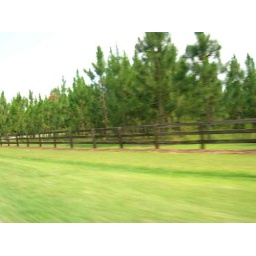
Lots of pine trees around here.